Vitalina Batsarashkina

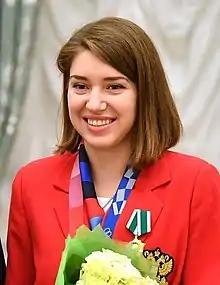
Batsarashkina in 2021

Vitalina Igorevna Batsarashkina (born 1 October 1996) is a Russian sports shooter. She is a two-times Olympic champion and two-times Olympic silver medalist. At the 2020 Summer Olympics she became the first female shooter to win three medals at the same Olympic Games. At the previous Olympic Games she was placed second in 10 m air pistol. Besides that, she also won gold, silver and bronze medals at the 2018 World Championships. She is a Merited Master of Sports of Russia.